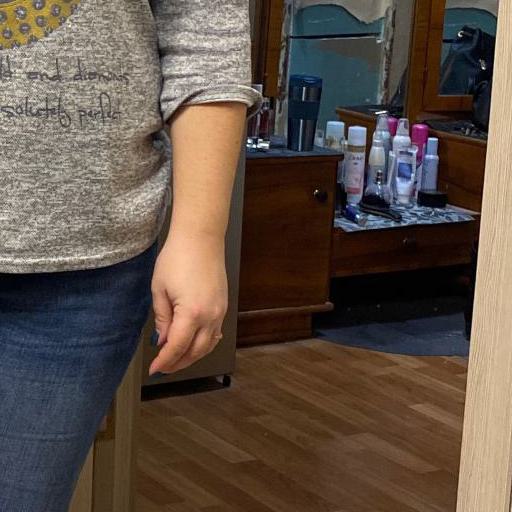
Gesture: no_gesture